OJ 287

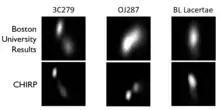
Interferometric observations of OJ287 by the VLBA resolved with the CHIRP algorithm and another algorithm by a group from Boston university. OJ287 is a target candidate of the Event Horizon Telescope; 3C279 was targeted by it in 2017.

The optical light curve shows that OJ 287 has a periodic variation of 11–12 years with a narrow double peak at maximum brightness. This kind of variation suggests that it is a binary supermassive black hole. The double-burst variability is thought to result from the smaller black hole punching through the accretion disc of the larger black hole twice in every 12 years.